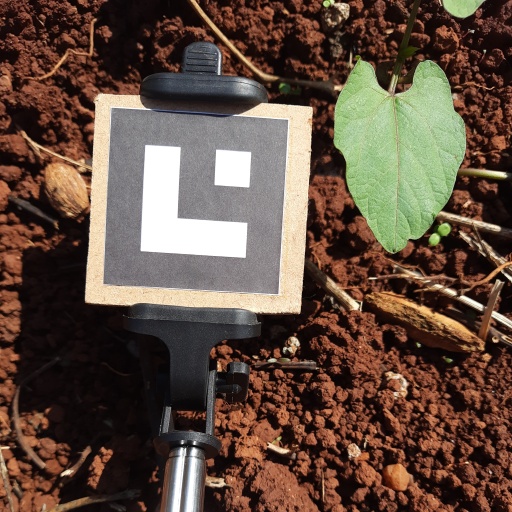
Observations: wavy surface, no eating holes, under sunlight